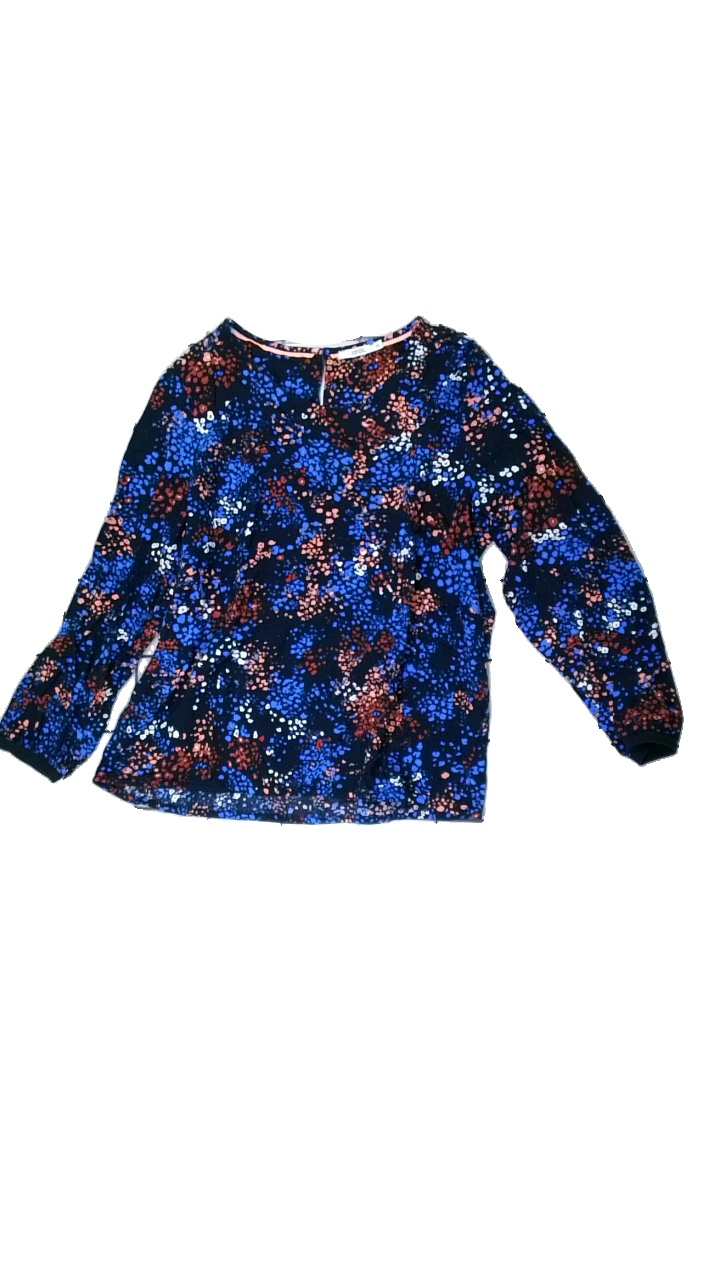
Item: Blouse (Ladies)
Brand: Cecil
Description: blouse with pattern
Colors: White, Blue, Pink
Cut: Regular
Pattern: Other
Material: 100% Viscose
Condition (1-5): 5
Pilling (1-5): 5
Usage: Reuse
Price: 50-100